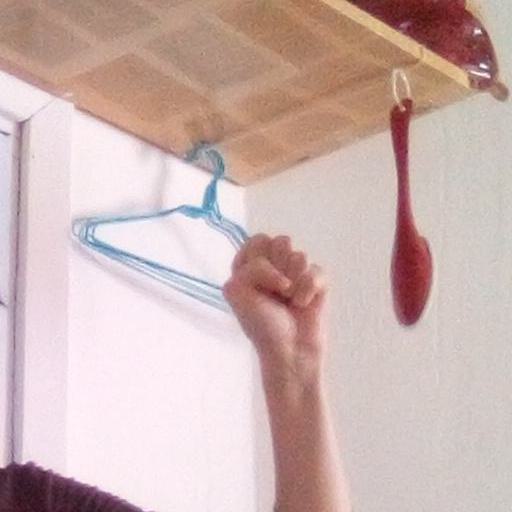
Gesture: fist